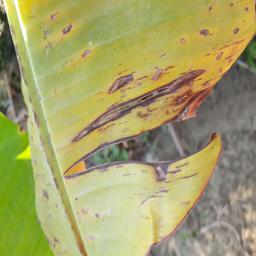
Label: PANAMA DISEASE